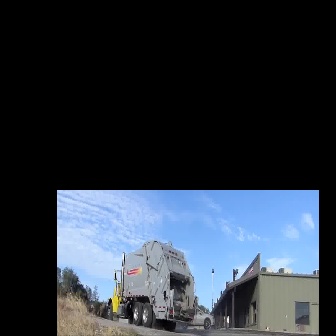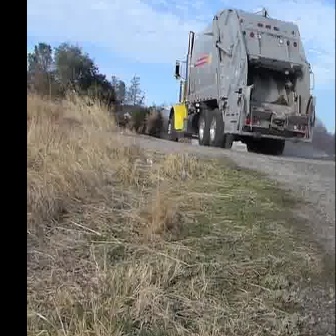
  Please identify the target specified by the bounding box [106,239,198,331] in the first image and locate it in the second image. Return the coordinates in [x_min,y_min,x_max,y_max] format.
Answer: [166,6,315,155]